Thuli Visham

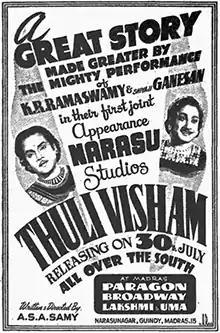
Theatrical release poster

Thuli Visham is a 1954 Indian Tamil-language film, directed by A. S. A. Sami. The film stars K. R. Ramasamy, Sivaji Ganesan and Krishna Kumari. It was released on 30 July 1954.